Karthick Naren

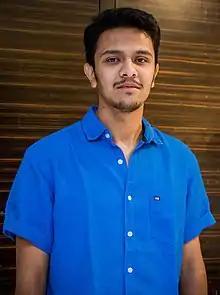

Karthick Naren (born 23 July 1994) is an Indian filmmaker who works in Tamil cinema. Naren broke into the Tamil film industry having had directed several award-winning short films like "Pradhi" and "Nirangal Moondru" before his feature film debut. He made his big screen debut through the 2016 film "Dhuruvangal Pathinaaru" which went on to become a sleeper hit.